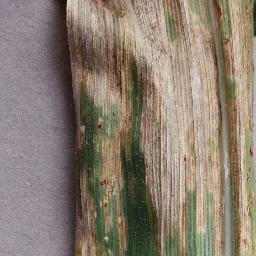
Label: Corn_(Maize)___Northern_Leaf_Blight